Cushendall

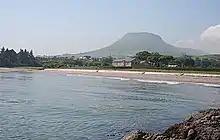
Cushendall Beach as seen from the Salmon Rocks, with Lurigethan in the background.

During The Troubles in Northern Ireland from 1920 to 1922, a shooting occurred in Cushendall. Several lorries of Ulster Special Constabulary (USC) personnel, accompanied by British Army soldiers, drove into Cushendall on the night of 23 June 1922 to enforce the nightly curfew. The USC proceeded to open fire on a crowd of onlookers, killing three Catholic men: James McAllister, John Gore and John Hill. After the incident, the USC claimed they were ambushed by the Irish Republican Army and returned fire, but a British government inquiry, which was declassified almost a century later, concluded that the constabulary's version of events was false.